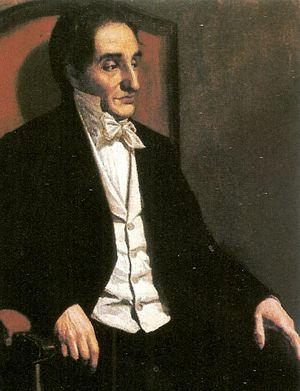
Francisco Antonio Zea est un homme scientifique et politique colombien, né le 23 novembre 1766 à Medellín en Colombie et mort le 28 novembre 1822 à Bath en Angleterre. Il fut baptisé le 23 novembre 1766 sous le nom de Juan Francisco Antonio Hilarión. Ses parents, don Pedro Zea et doña Rosalía Díaz, appartenaient à un groupe de Basques qui colonisèrent Antioquia. Zea eut deux sœurs : María Francisca et María de Jesús. Don Pedro occupa quelques fonctions importantes à Villa de la Candelaria de Medellín, alors récemment fondée, et à Santa Rosa de Osos. Lorsque Zea naît, Pedro Messía de la Cerda est vice-roi de Nouvelle-Grenade et José Barón de Chaves régit le département d'Antioquia ; c'était une période marquée par le chômage, par beaucoup de restrictions au travail et des impôts élevés.